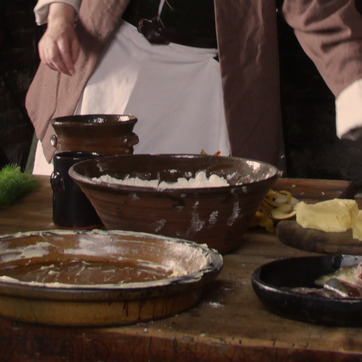
Material: food